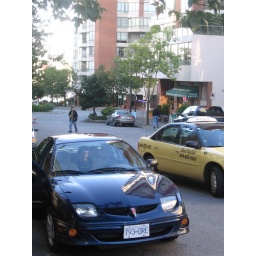
Down the hill to the waterfront, Gene in the car